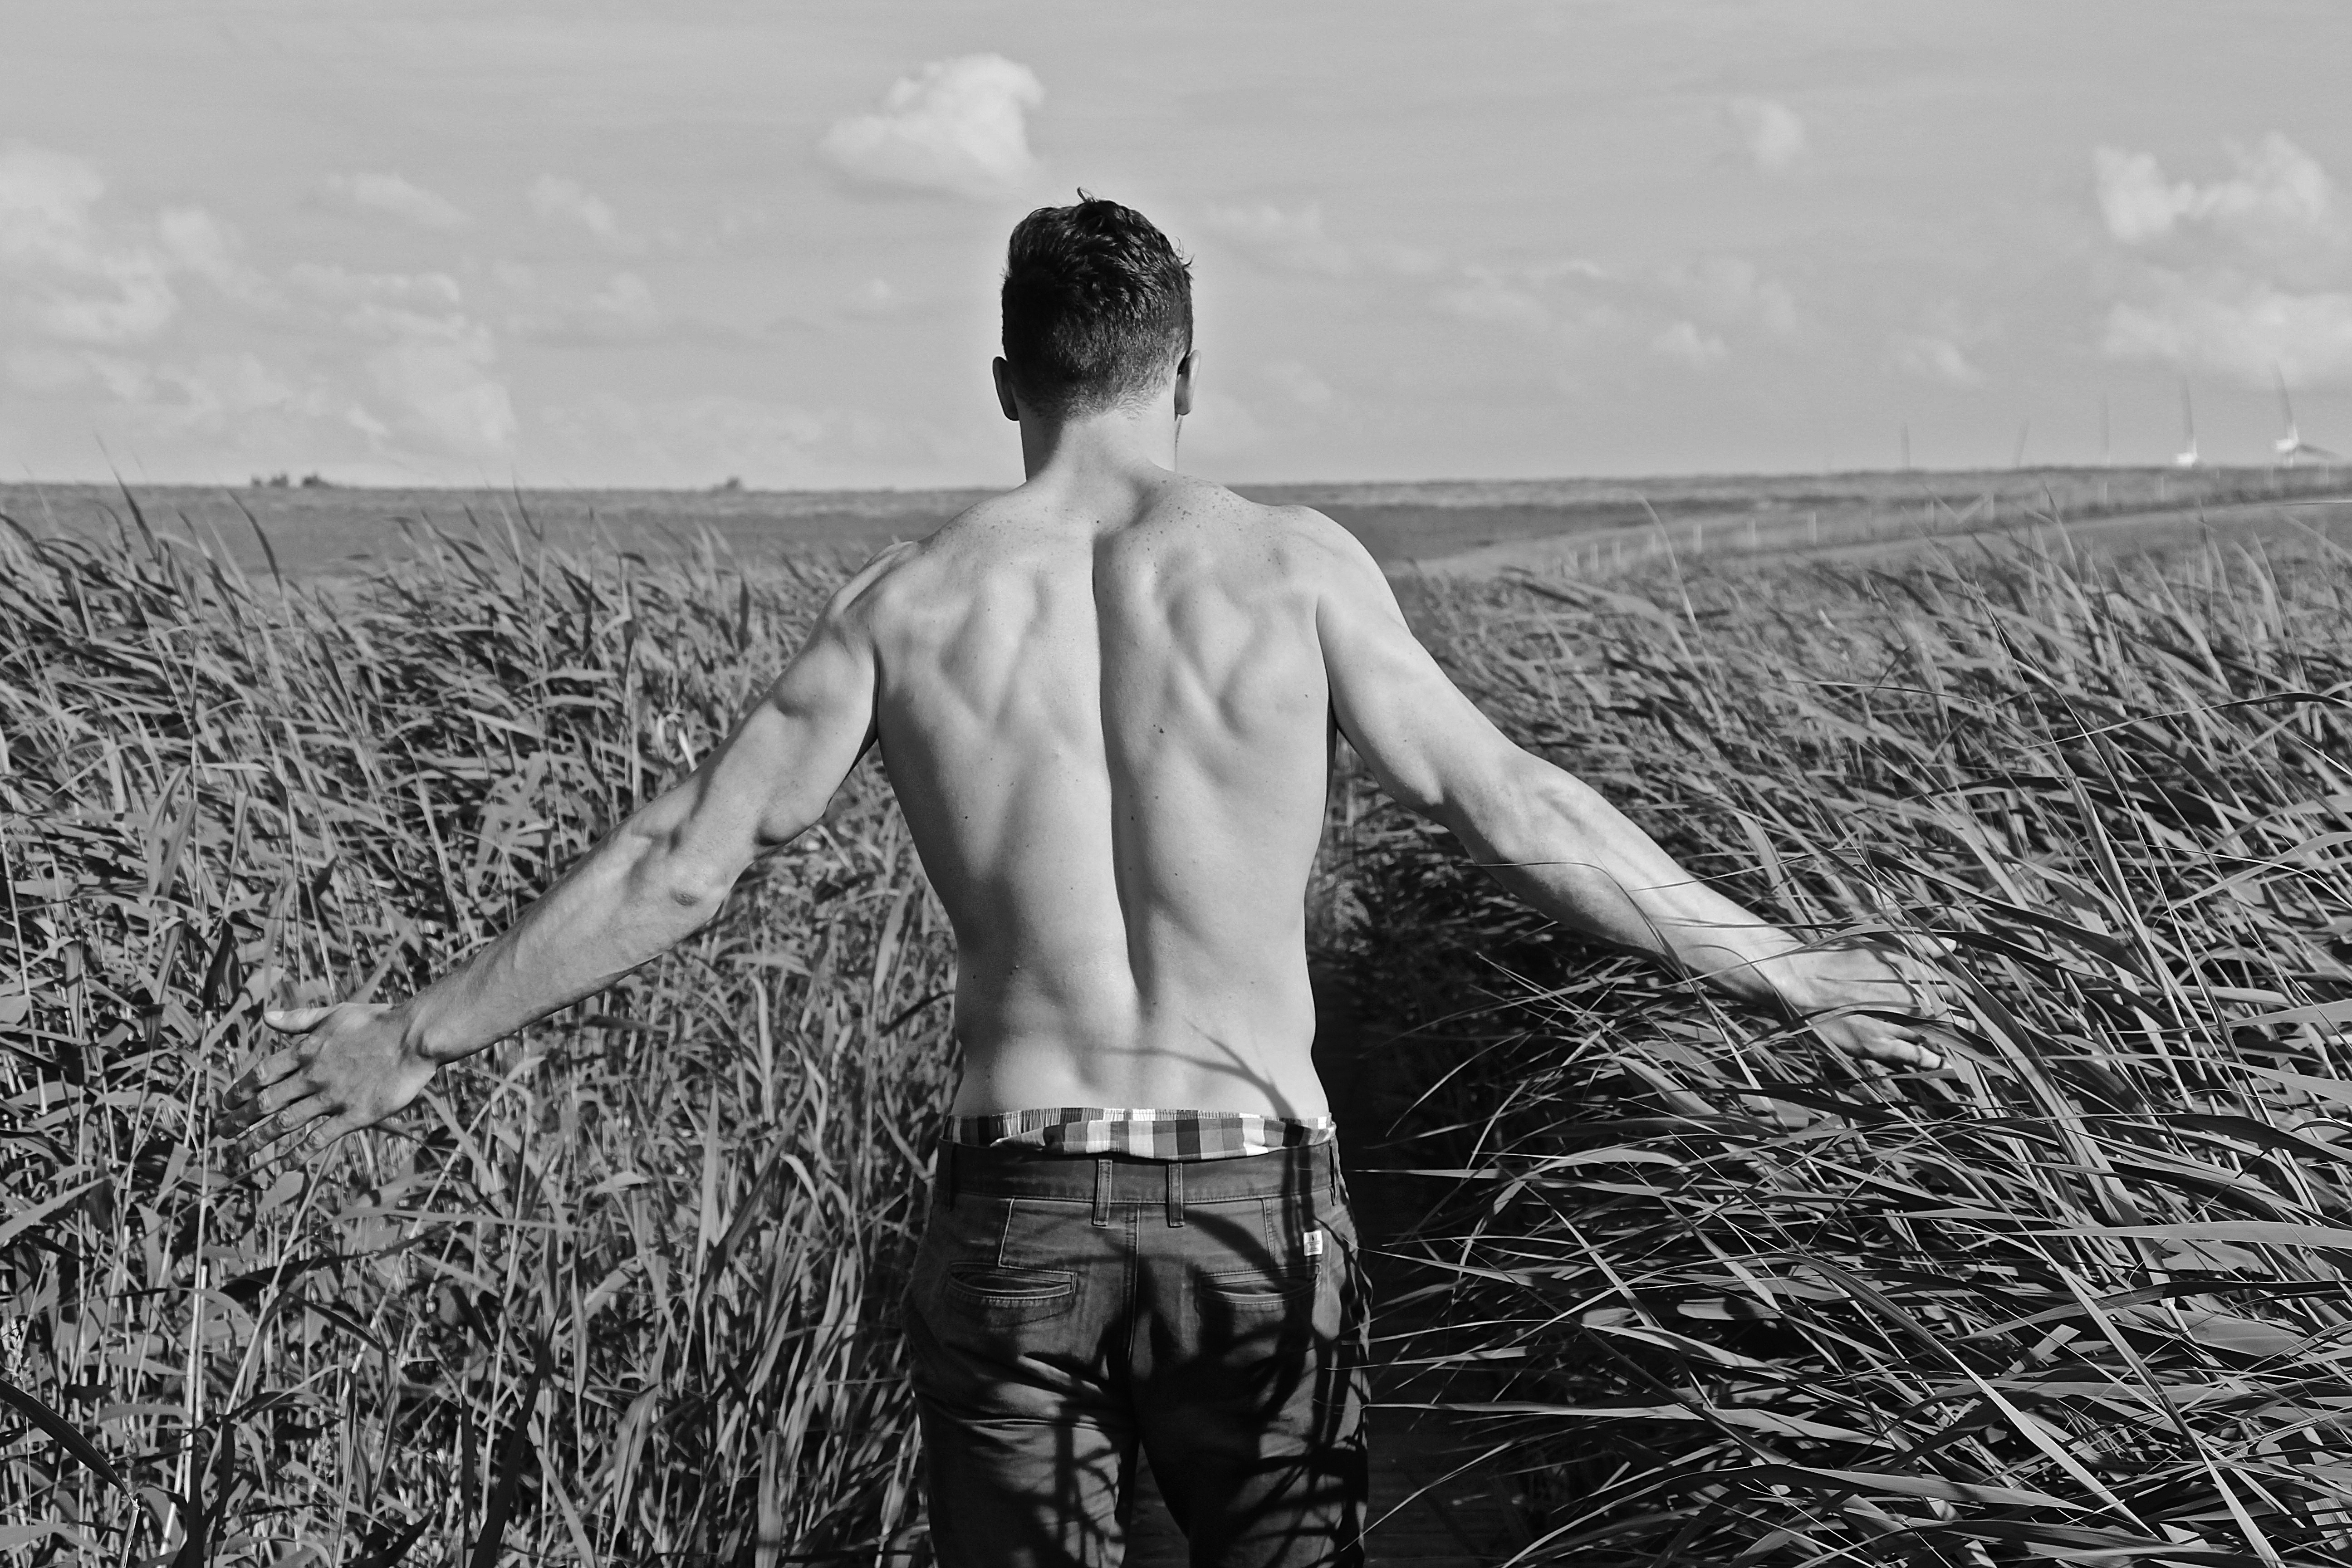
man, landscape, nature, grass, person, black and white, people, white, field, photography, male, walk, idyllic, model, relax, black, monochrome, black white, high grass, sporty, relaxation, photograph, beauty, strong, enjoy, force, recovery, upper body, monochrome photography